Cineplex Entertainment

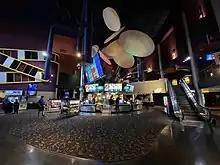
Food bar in Cineplex Cinema Mississauga

In November 2017, an IMAX VR centre opened at Scotiabank Theatre Toronto as IMAX VR's first location in Canada. The following month, a D-Box VR experience launched at the Ottawa location. The IMAX VR centre closed in 2019, as part of the discontinuation of the IMAX VR pilot project.